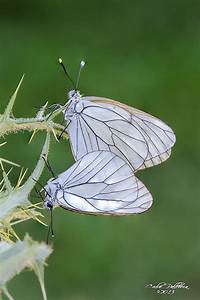
Label: butterfly